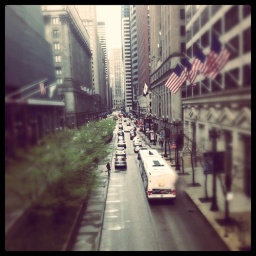
another rainy day in chicago. taken from the green line train while it was stopped. Lasalle street.